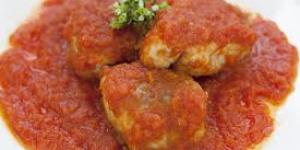
rodaja de bonito asada sobre vainas guisadas